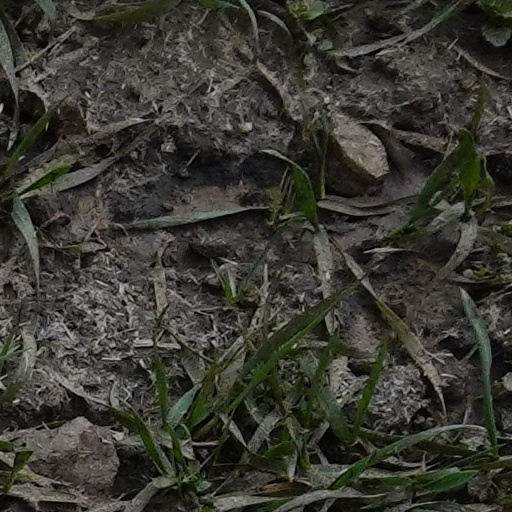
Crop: wheat